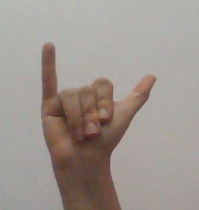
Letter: ya